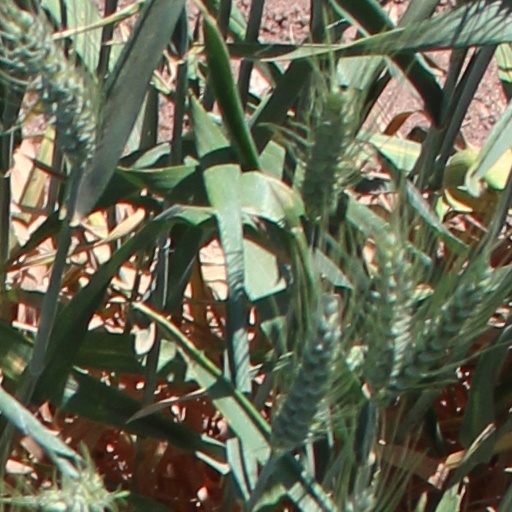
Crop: wheat